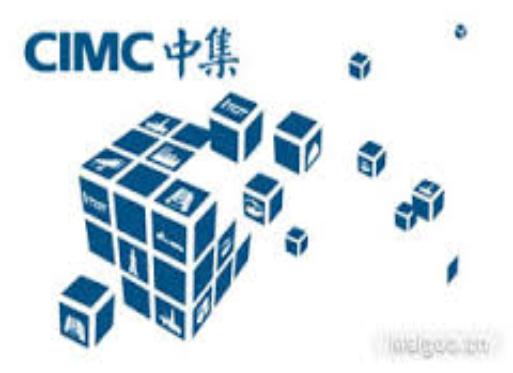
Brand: Cimc-1
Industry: Transportation